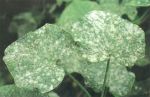
Plant: Cucumber
Disease: cucumber powdery mildew